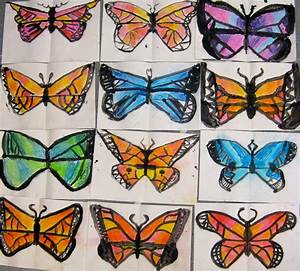
Label: butterfly